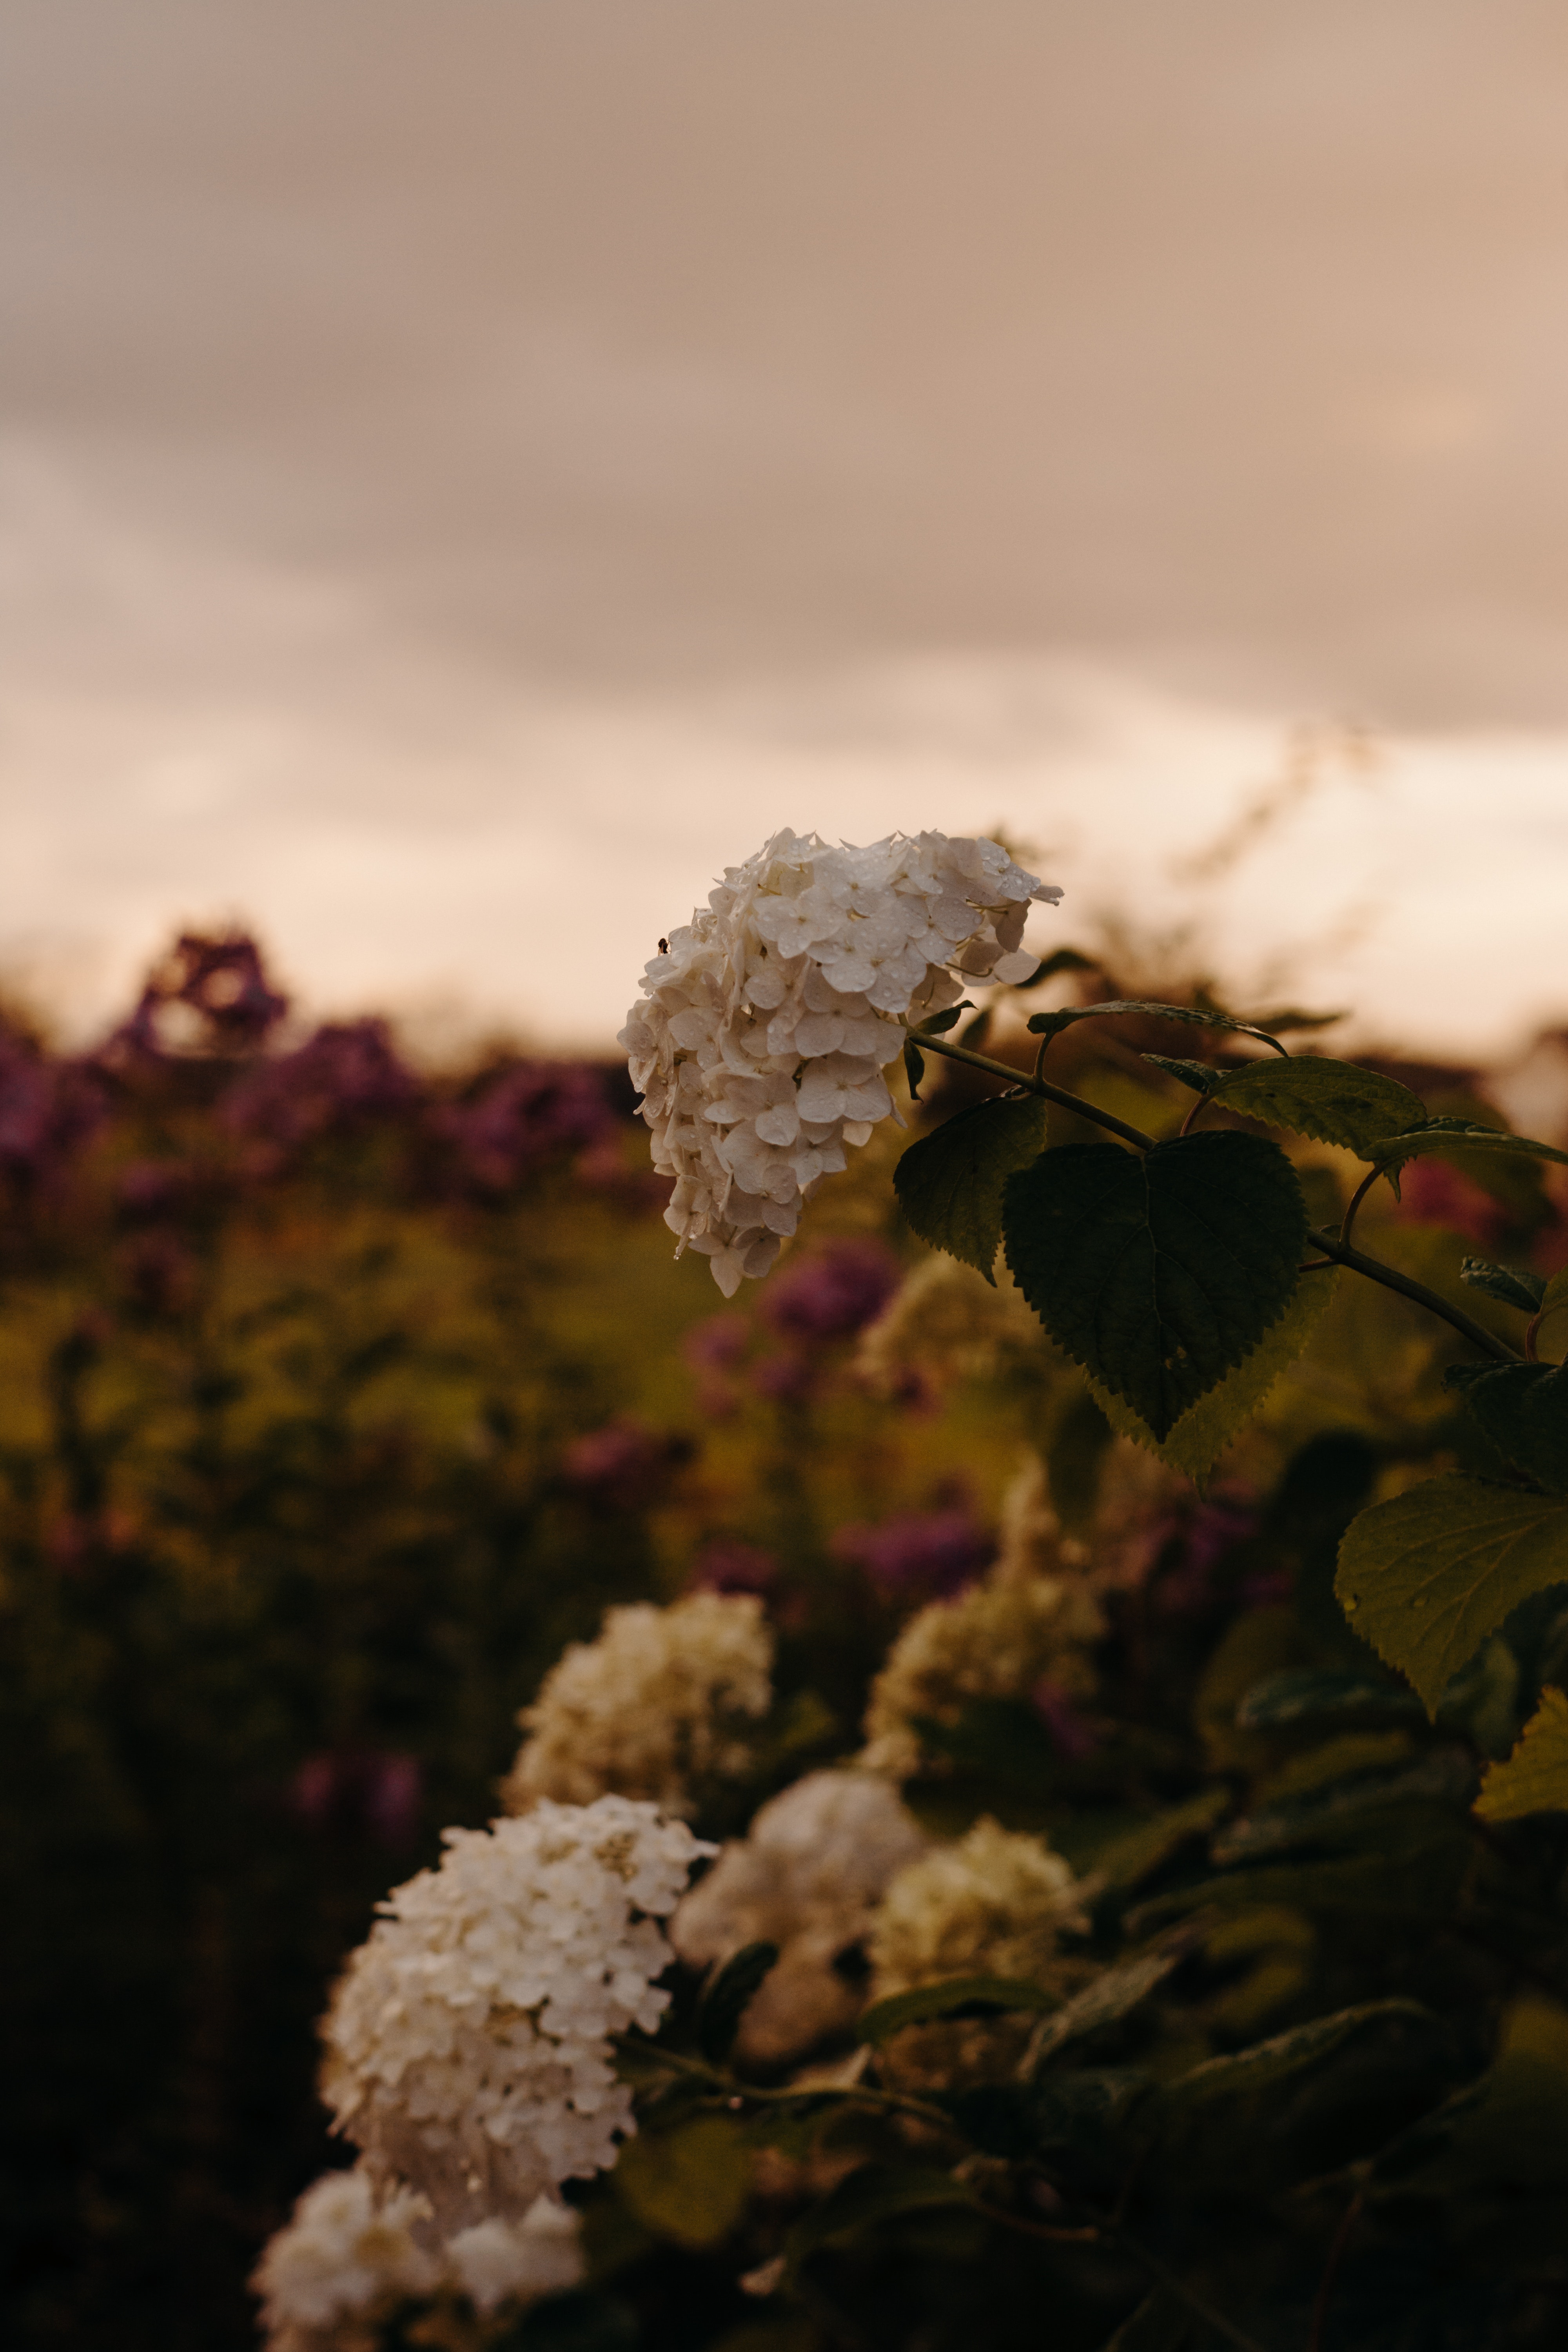
sky, flower, morning, leaf, sunlight, spring, landscape, plant, rock, tree, evening, branch, stock photography